The Sound of a Flower

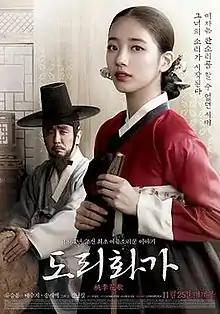
Theatrical release poster

The Sound of a Flower is 2015 South Korean period drama film based on the life of Jin Chae-seon, who became Joseon's first female "pansori" singer in 1867. Jin risks her life by cross-dressing as a man, at a time when women were forbidden to sing in public or perform on stage. The film focuses on the relationship between Jin and her pansori teacher, Shin Jae-hyo. The Korean title, "Dorihwaga", is a song written by Shin about his protégée after she became a court singer.